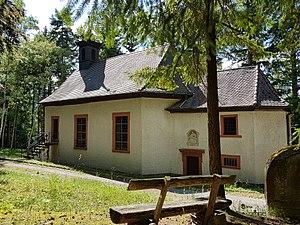
Dittwar est un village allemand de Bade-Wurtemberg près de Tauberbischofsheim.